Undone (short story collection)

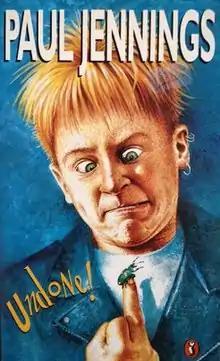
First edition (publ. Puffin Books)

Undone is the seventh in a series of collections of short stories by Australian author Paul Jennings. It was first released in 1993 and was the first book in the series not to have any short stories be adapted into an episode of "Round the Twist".